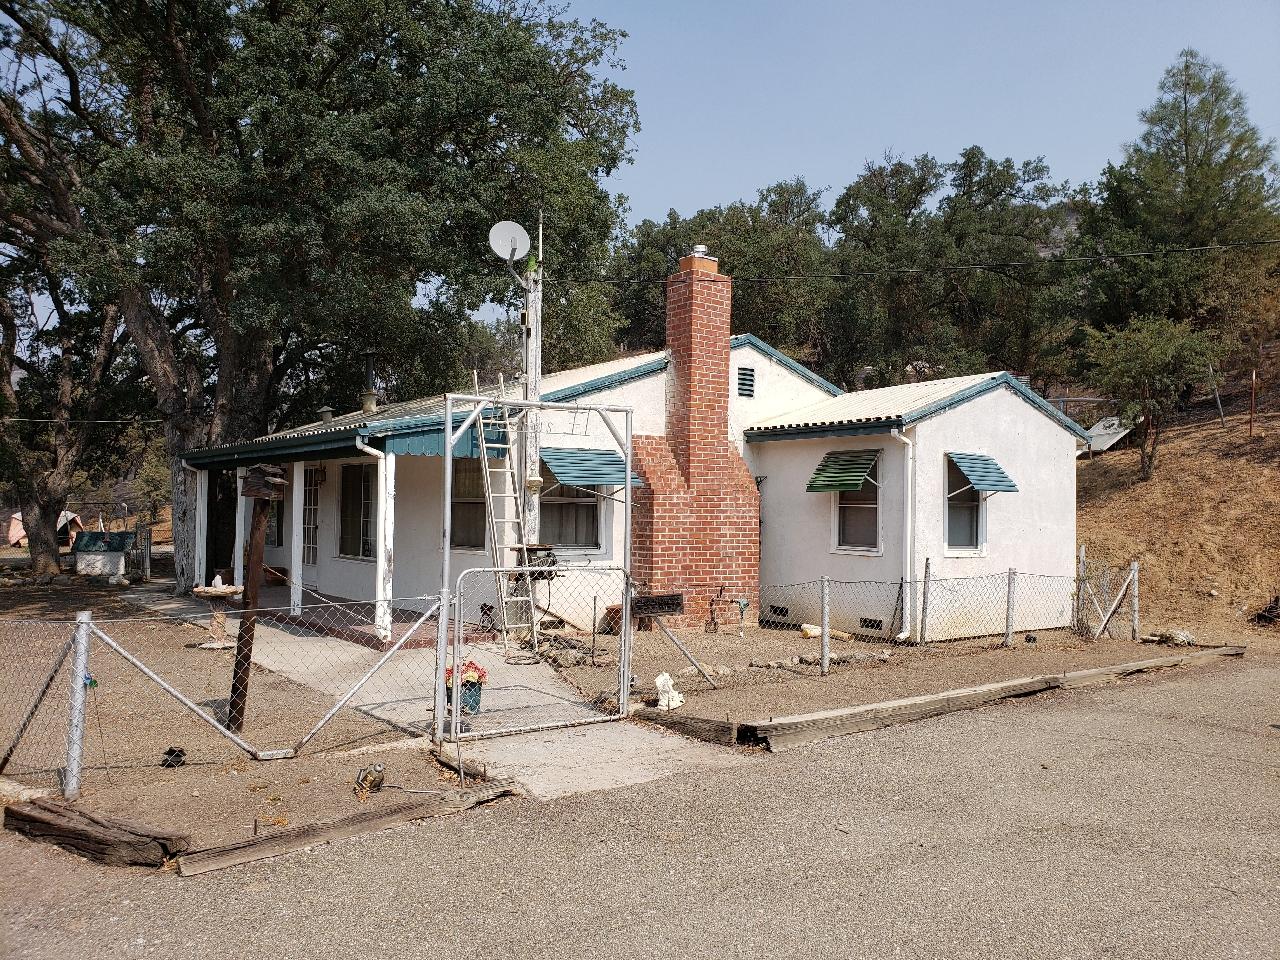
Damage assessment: no_damage